42nd Chess Olympiad

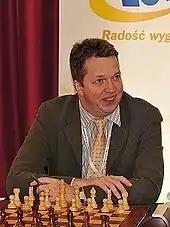
Nigel Short received official warning for refusing to undergo a check during a game

The Operating Committee invited the famous Ukrainian 3D street artist Alex Maksiov to create a 3D image dedicated to the 42nd Chess Olympiad. Maksiov was working on the image outdoors in the vicinity of the Baku Puppet Theatre on the Baku Boulevard from 24 to 27 July 2016. The image depicts the Crystal Hall as he venue for the Olympiad and a chess board, which is descending into the playing area on an American roller coaster. At the launch ceremony, Maksiov said that his idea was to express that the attention of the whole world will be focused on the Crystal Hall.